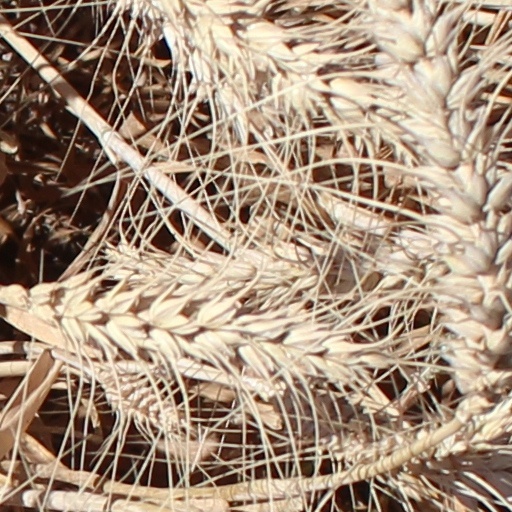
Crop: wheat